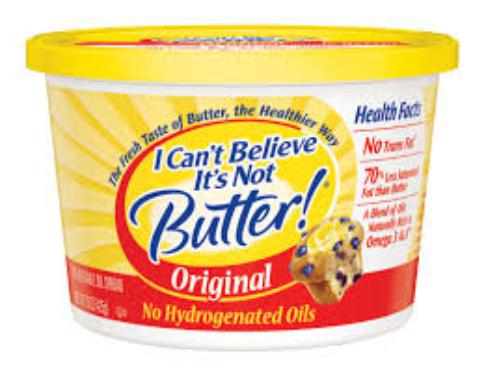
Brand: I Can't Believe It's Not Butter
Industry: Food